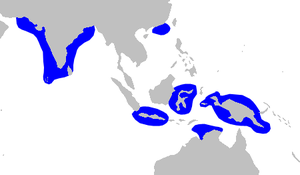
Le requin-baliai est une espèce extrêmement rare, peut-être même éteinte, de requin de la famille des Carcharhinidae. C'est un petit requin gris et trapu, qui dépasse rarement 1 m et a un museau assez long et pointu. Cette espèce peut être identifiée grâce à la forme des dents de sa mâchoire supérieure, qui sont fortement dentelées près de leur base et ont un bord lisse près de la pointe, et par sa première nageoire dorsale, qui est grande avec une longue extrémité libre. En outre, ses nageoires pectorales, sa deuxième nageoire dorsale et le lobe inférieur de sa nageoire caudale ont des extrémités noires.